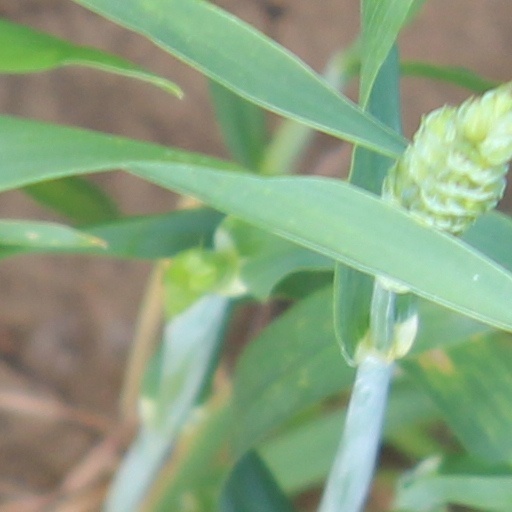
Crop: wheat